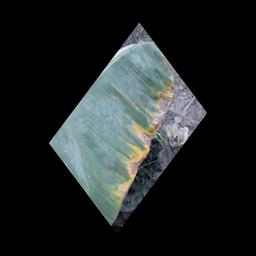
Label: POTASSIUM DEFICIENCY